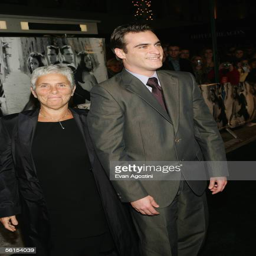
actor and his mother attend the premiere